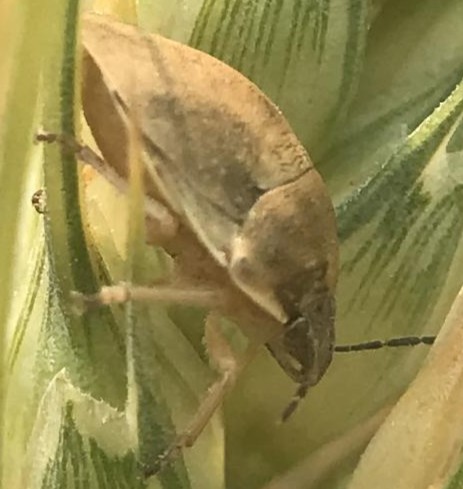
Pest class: occasional_pest